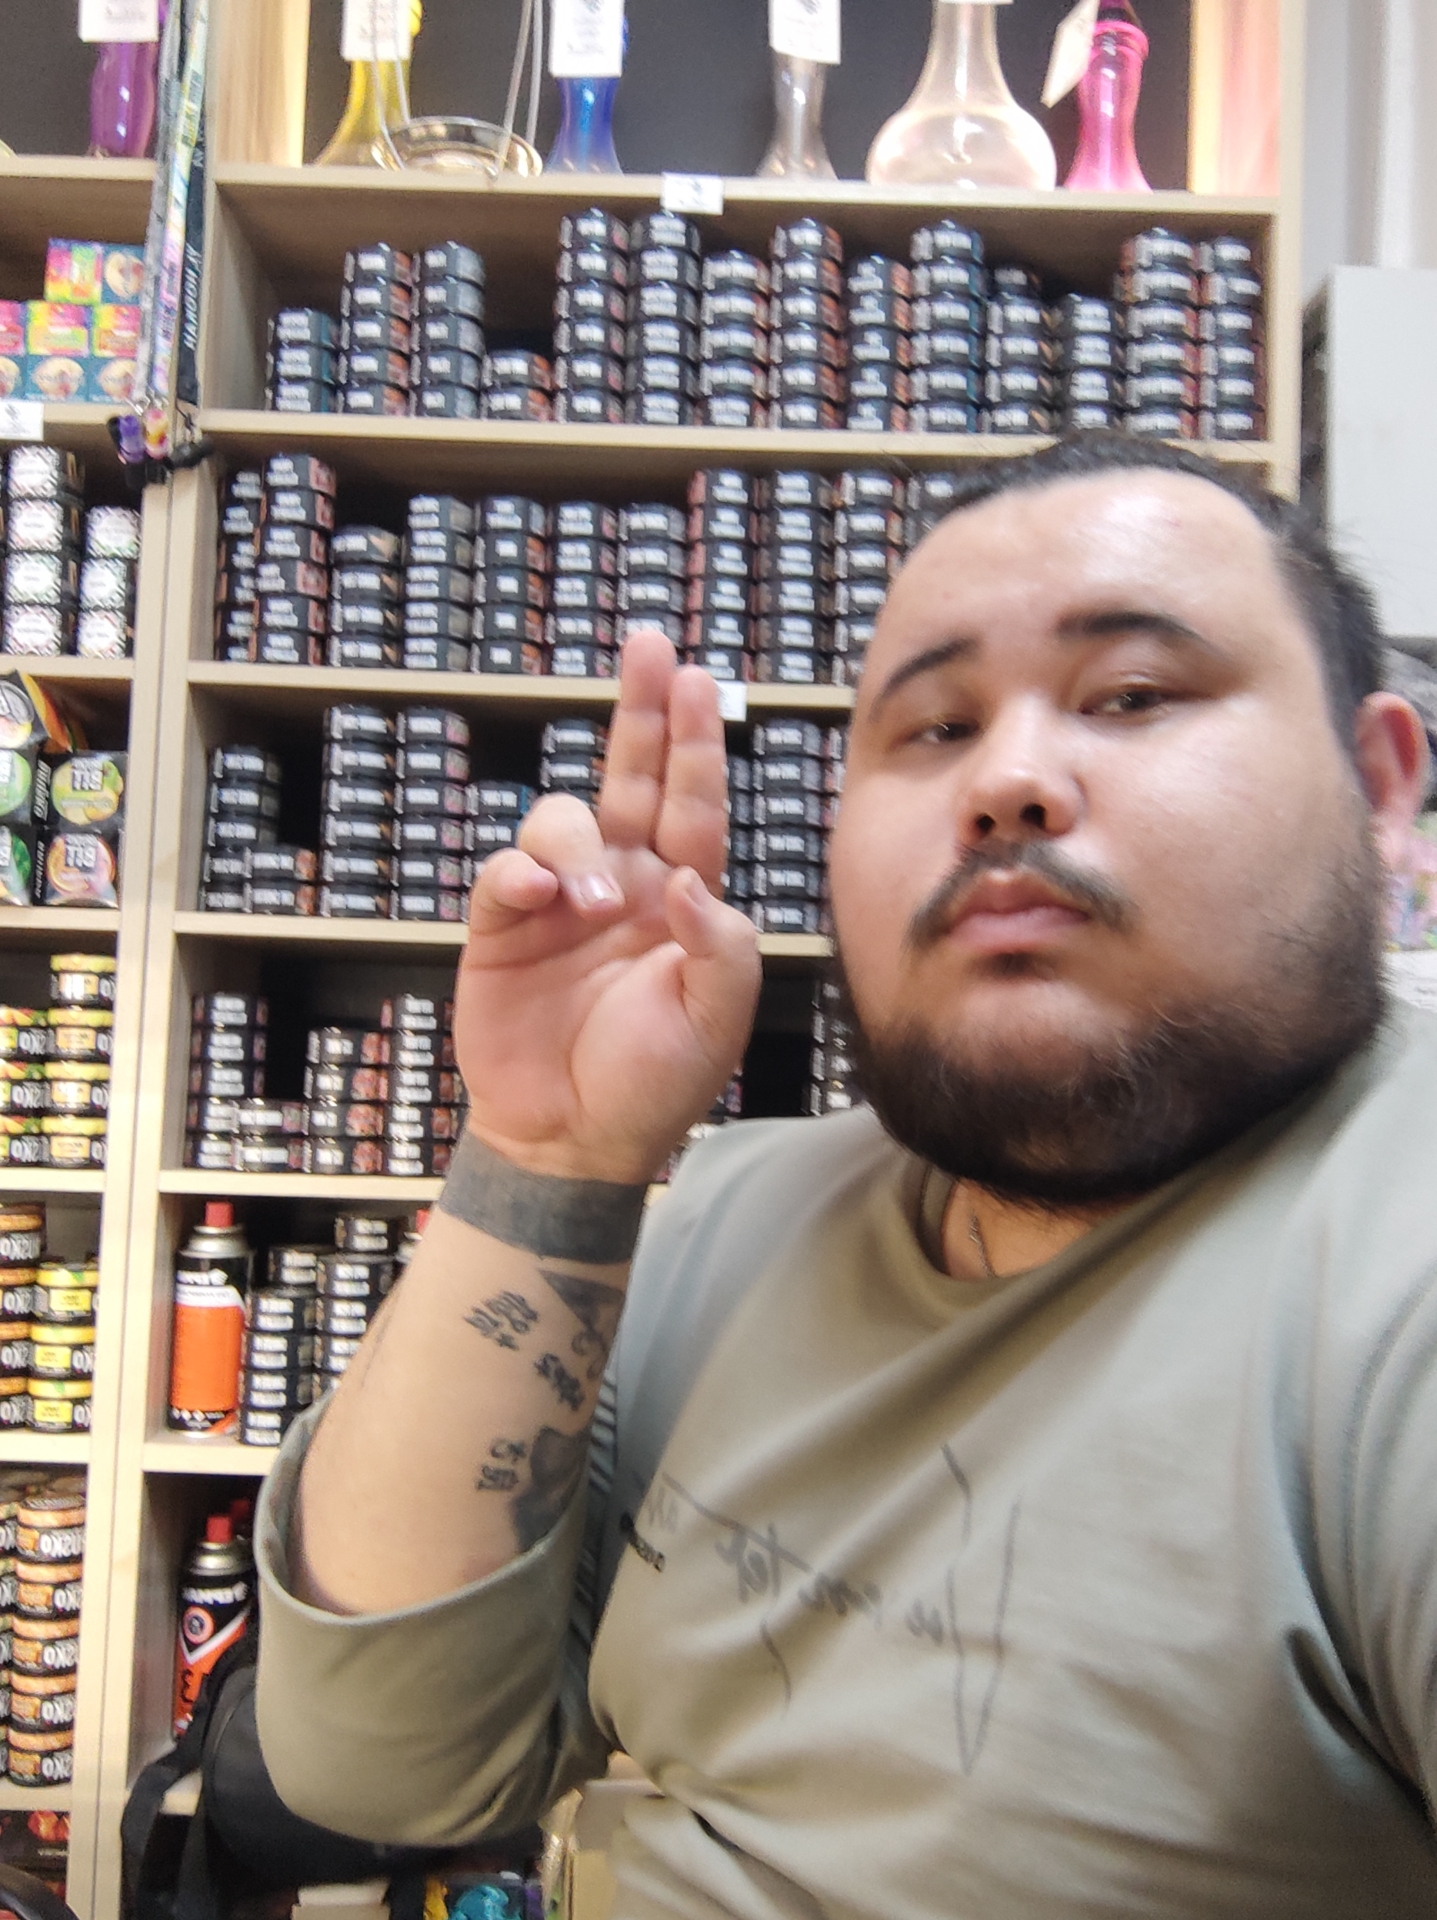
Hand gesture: two_up